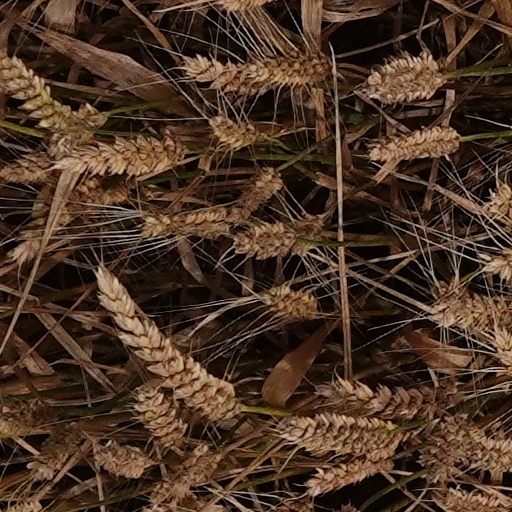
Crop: wheat